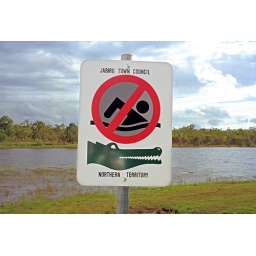
A sign by a river warning of Crocodiles that live in the area.